Divine Comedy Illustrated by Botticelli

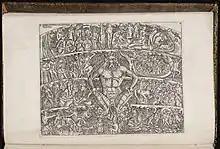
Engraving by Baldini after Botticelli, from the 1481 book

The Divine Comedy Illustrated by Botticelli is a manuscript of the "Divine Comedy" by Dante, illustrated by 92 full-page pictures by Sandro Botticelli that are considered masterpieces and amongst the best works of the Renaissance painter. The images are mostly not taken beyond silverpoint drawings, many worked over in ink, but four pages are fully coloured. The manuscript eventually disappeared and most of it was rediscovered in the late nineteenth century, having been detected in the collection of the Duke of Hamilton by Gustav Friedrich Waagen, with a few other pages being found in the Vatican Library. Botticelli had earlier produced drawings, now lost, to be turned into engravings for a printed edition, although only the first nineteen of the hundred cantos were illustrated.